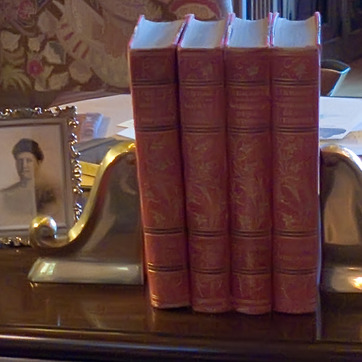
Material: paper